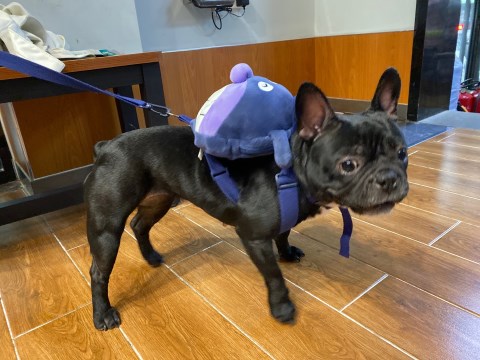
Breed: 1121-n000002-French_bulldog